Royal Opera House, Valletta

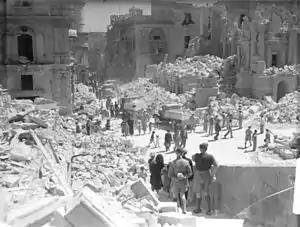
Strada Reale in Valletta after an air raid. The ruins of the Opera House can be seen on the right.

The remaining structures were razed in the late 1950s as a safety precaution. There is a claim that German prisoners-of-war in Malta offered to rebuild the theatre in 1946 with the Government declining due to Union pressure; the more likely reason might be that few of these prisoners of war could be expected to be qualified masons.